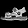
Label: Sandal